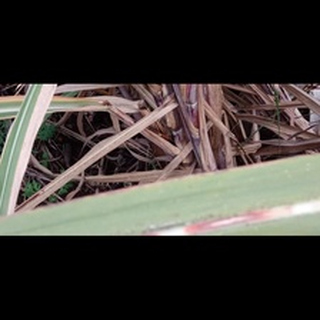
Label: sugarcane_red_rot